Brigi Rafini

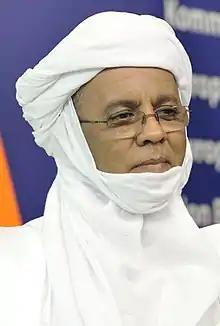
Brigi Rafini in 2012

Brigi Rafini (born 29 March 1953) is a politician in Niger who served as the Prime Minister of Niger from 2011 to 2021. A native of Iférouane in Agadez Region and an ethnic Tuareg, Rafini was Minister of Agriculture in the late 1980s and Fourth Vice-President of the National Assembly of Niger from 2004 to 2009. He was appointed as prime minister after Mahamadou Issoufou took office as president on 7 April 2011. He is also notably the first Tuareg in office.